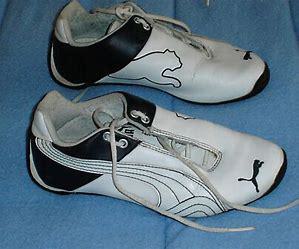
Brand: Puma
Model: 30